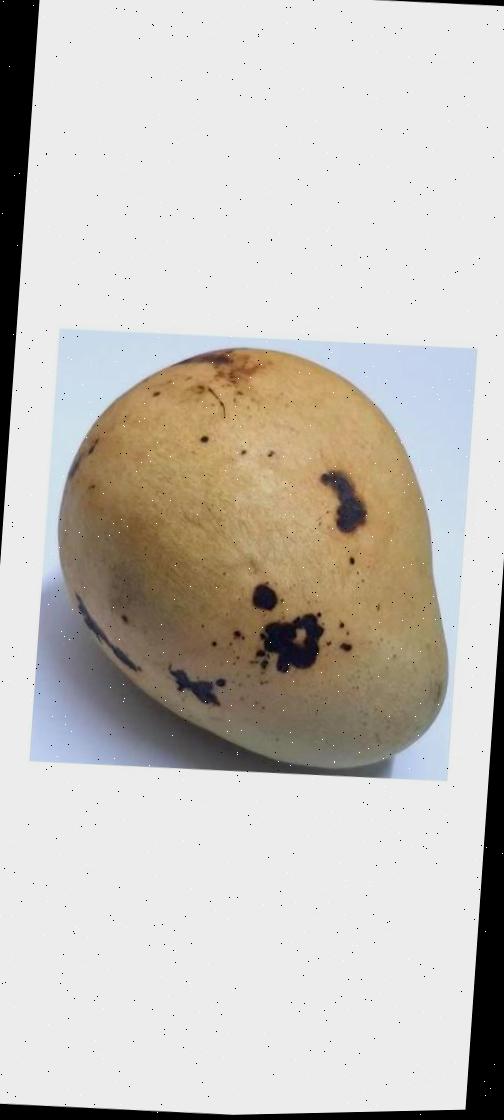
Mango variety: Bari-11